Christabel Russell

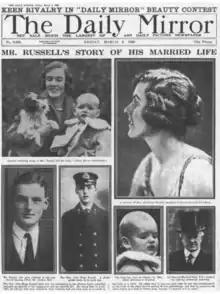
"Daily Mirror", 2 March 1923

In 1923 John Russell brought a second divorce case with amended grounds, with Sir Edward Marshall Hall as counsel, claiming that, in addition, his wife had frequently committed adultery with Edgar Mayer. The details of the Russells' marriage were admitted in evidence all over again giving the press another opportunity to report. The doctor who had originally diagnosed the pregnancy gave evidence that as well as being pregnant she "showed signs of virginity" and this was confirmed by a second doctor giving evidence. Under cross-examination Christabel said that at the time of her marriage she did not know what intercourse was but she did know that men were physically different from women because she had been an art student and had studied anatomy from the age of twelve. When asked by Marshall Hall "Have you never had the smallest curiosity to know what that portion of the man's body was intended by nature for?" she replied "I had not the smallest curiosity". Marshall Hall: "Do you know that that in moments of passion that portion of a man's body gets large?" – "I did not know that". Marshall Hall: "Do you know that now?" – "You have just told me". Despite all this the jury found that she had committed adultery with the man unknown and John was granted a "decree nisi". The outcome of this case caused much surprise in the press and among the involved barristers. Marshall Hall thought that, as in the first case, the "mother fighting for her child" would sway the jury. However her intellectual strength and rapier wit in the witness box may have counted against her.